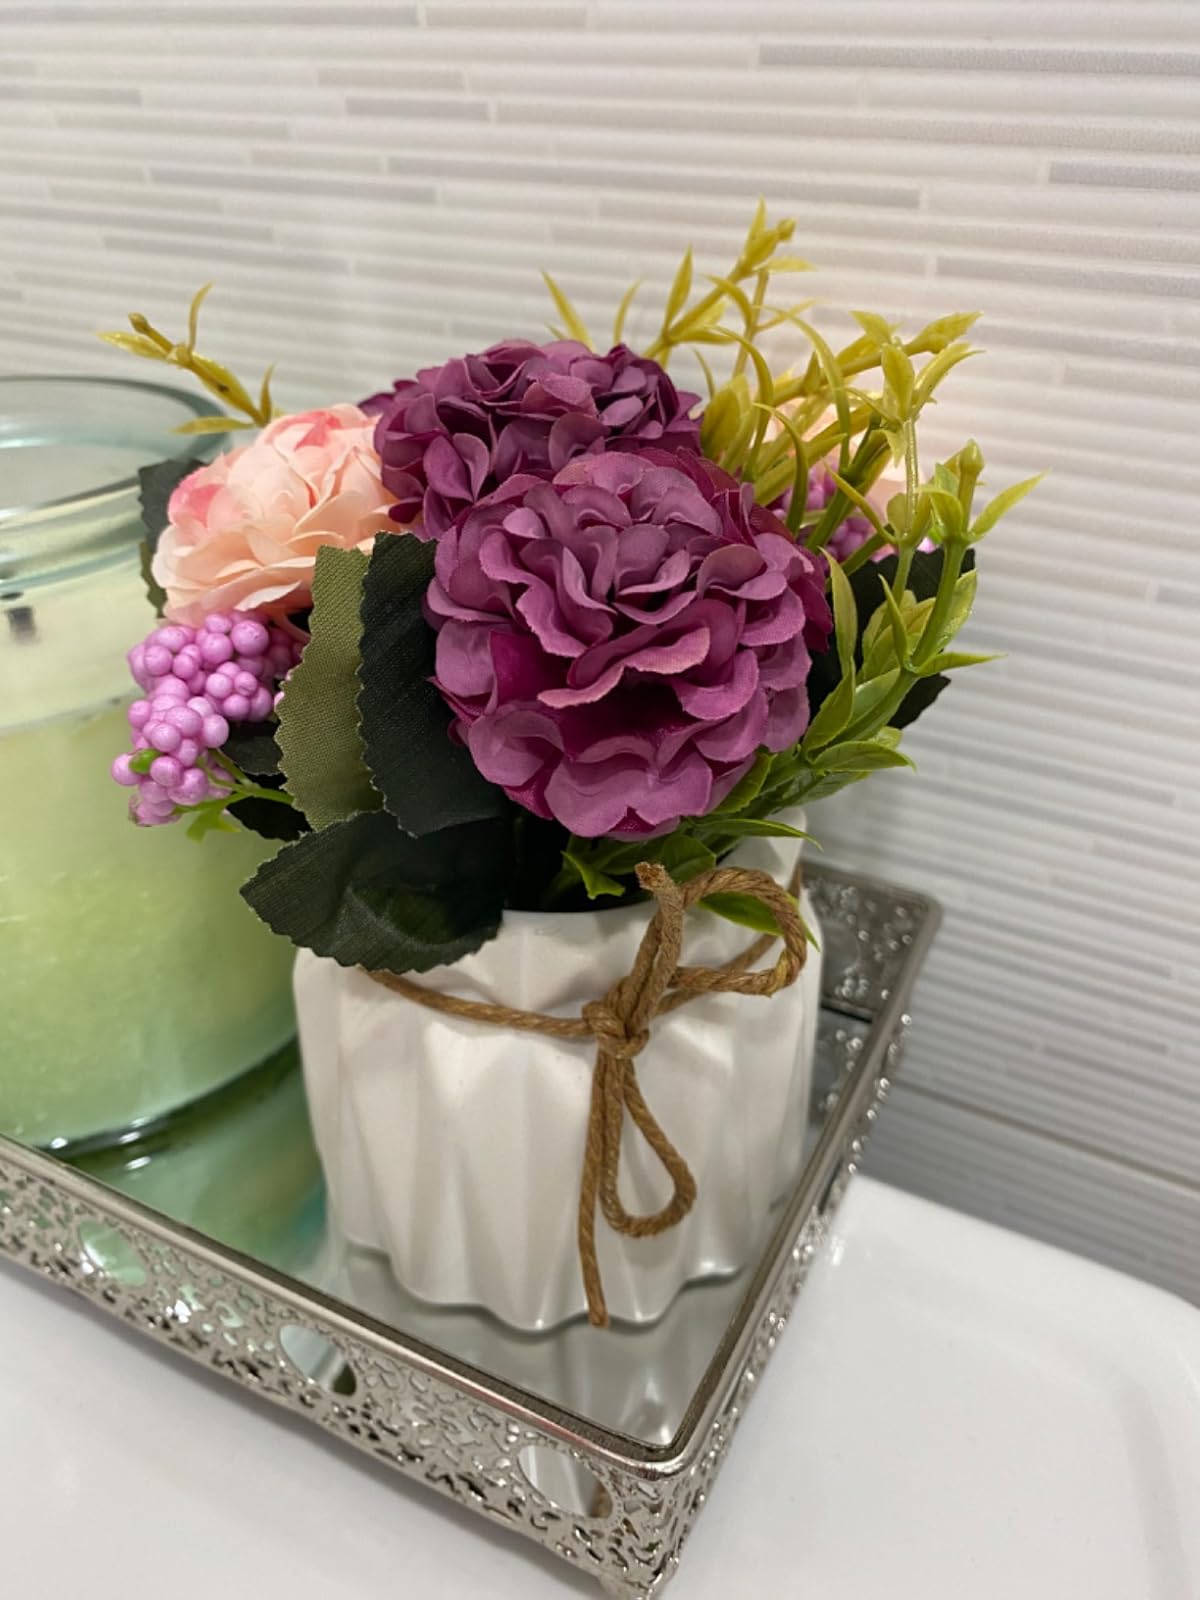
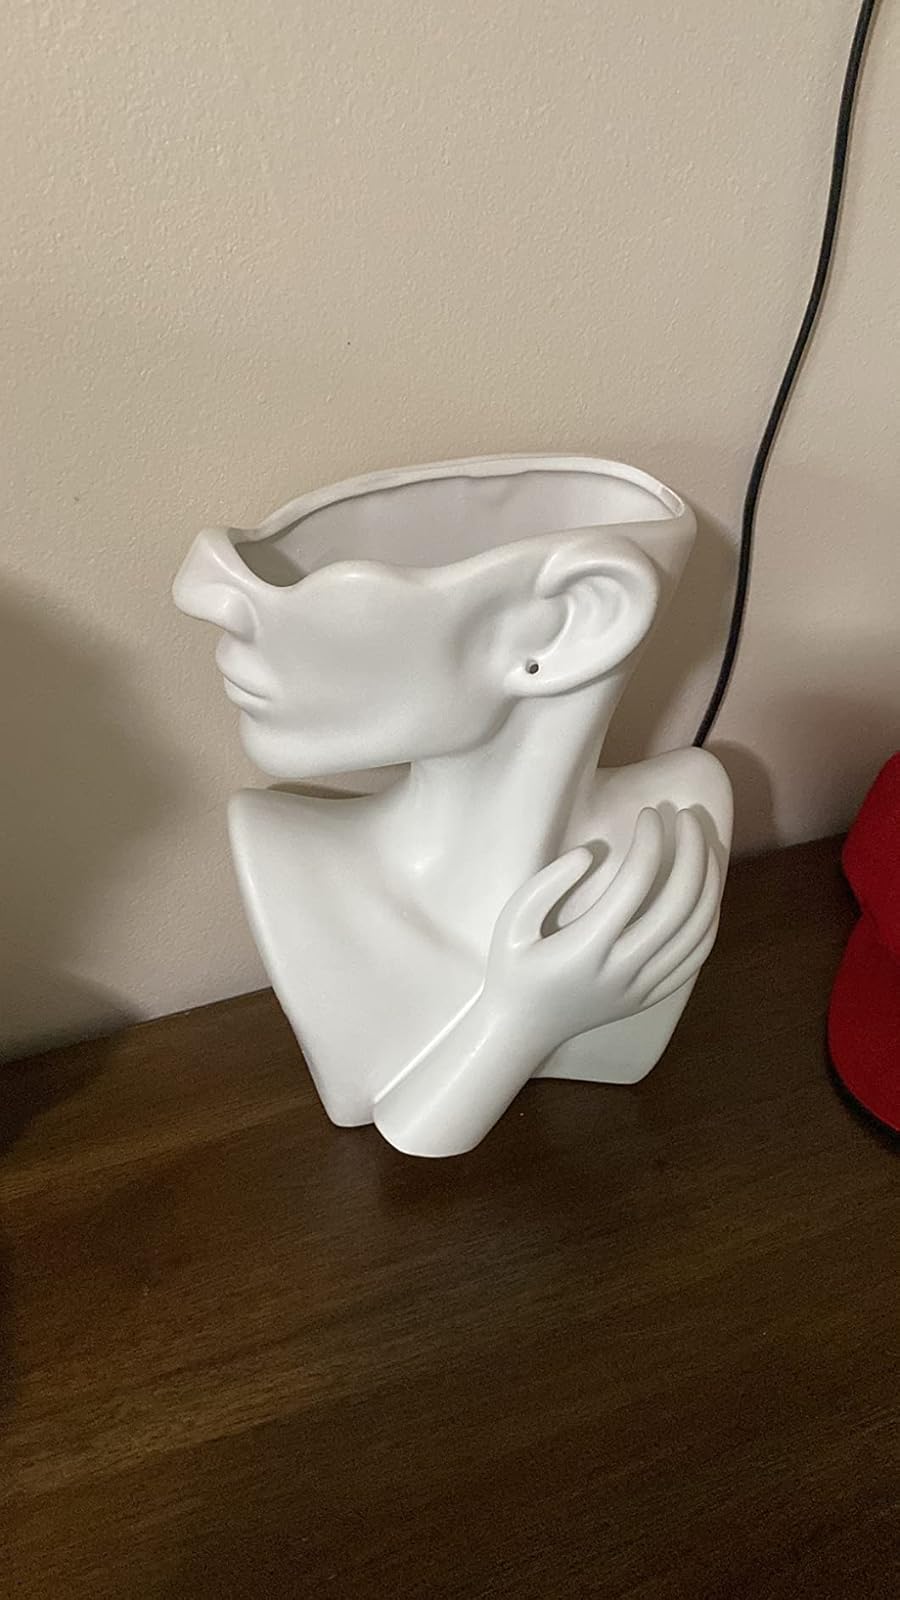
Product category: vase
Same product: no